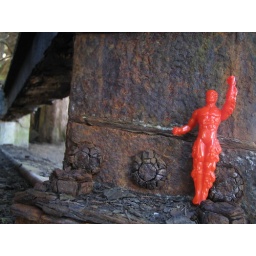
An abandoned building in the ground at the Presidio.